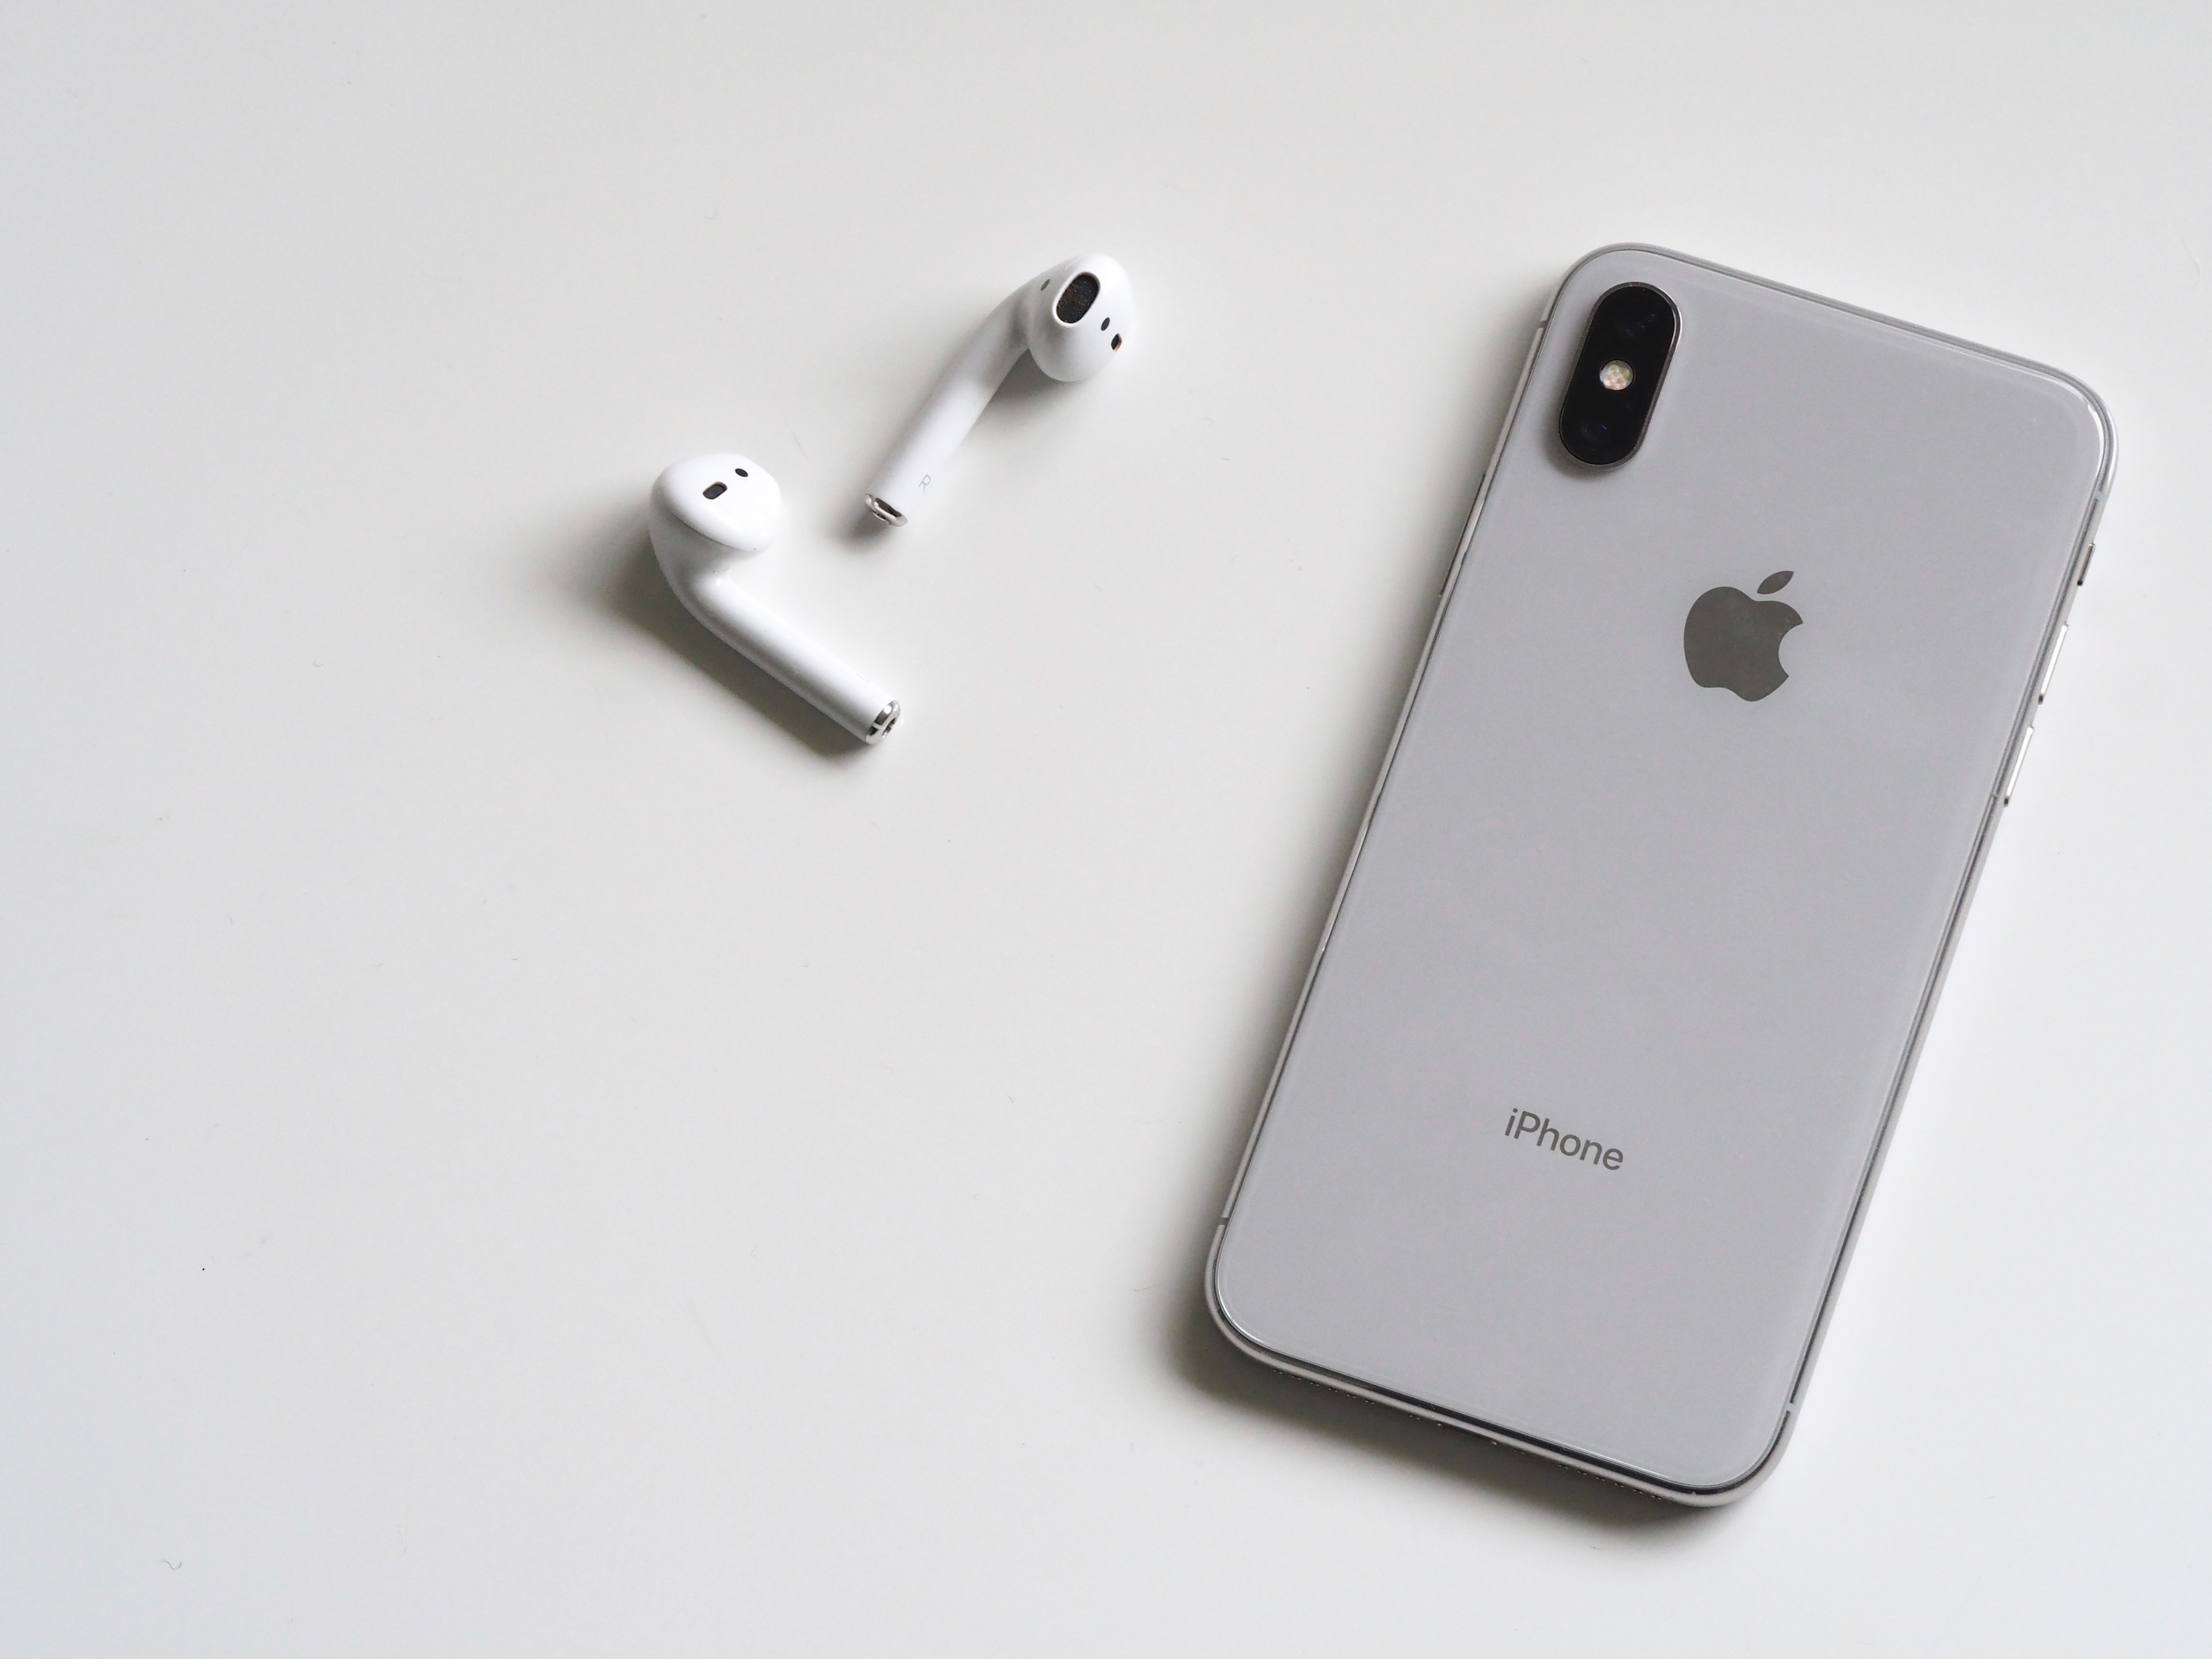
white, gadget, electronic device, technology, mobile phone accessories, communication device, mobile phone, smartphone, Material property, font, iphone, electronics, mobile phone case, portable communications device, metal, silver